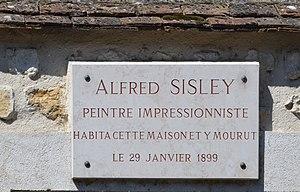
Plaque maison Alfred SISLEY à Moret-sur-Loing
Alfred Sisley, né le 30 octobre 1839 à Paris et mort le 29 janvier 1899 à Moret-sur-Loing, est un artiste peintre et graveur anglais, rattaché au mouvement impressionniste et vivant et travaillant en France.